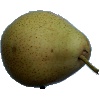
Label: pear_forelle